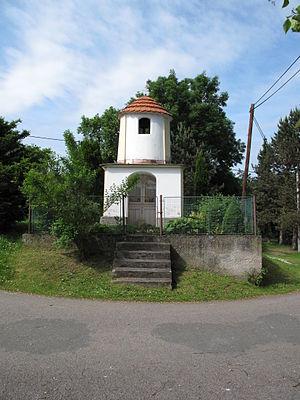
Tisem est une commune du district de Benešov, dans la région de Bohême-Centrale, en République tchèque. Sa population s'élevait à 230 habitants en 2020.